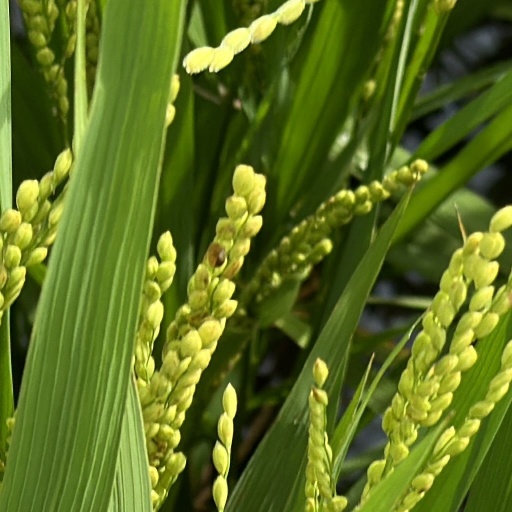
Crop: rice